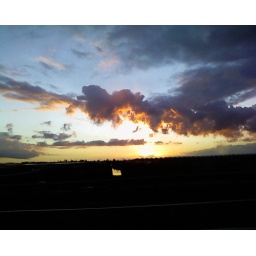
shot from a moving car with my cell-phone. Location: highway A15 near Ridderkerk Holland